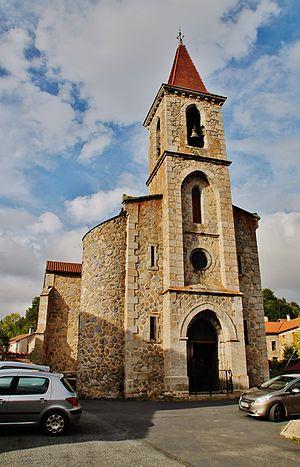
l'église
Cet article recense les églises de la Lozère, en France.
Chambon-le-Château est une ancienne commune française, située dans le département de la Lozère en région Occitanie. Ses habitants sont appelés les Chambonnais.